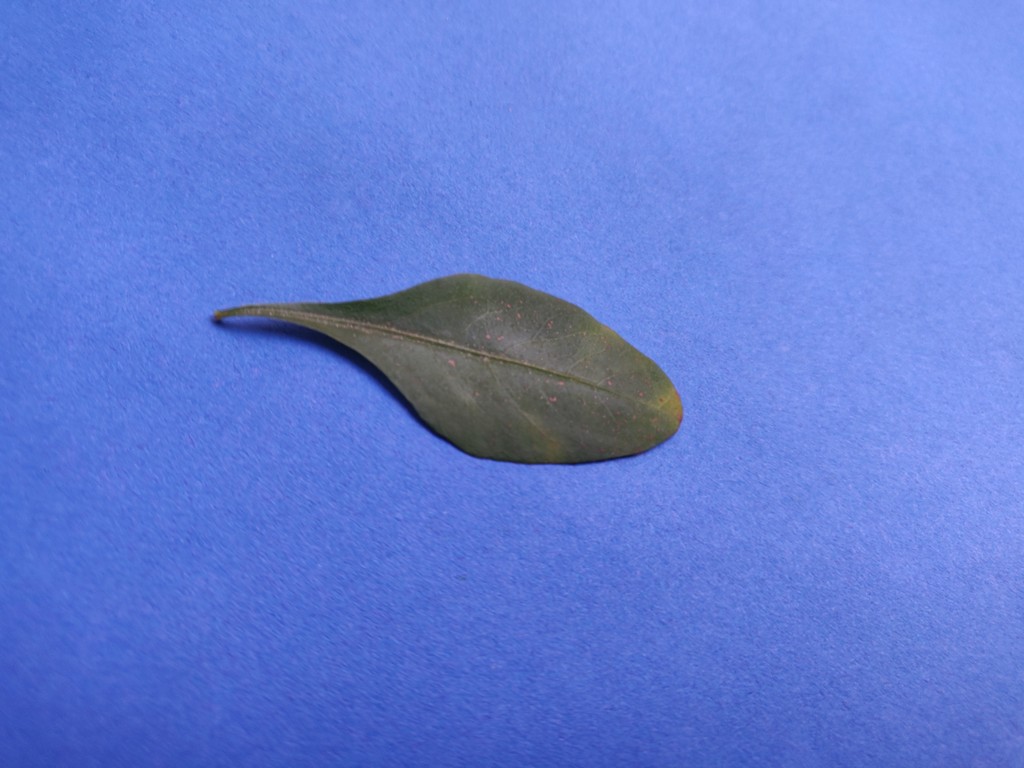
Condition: Unhealthy
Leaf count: single
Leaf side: front